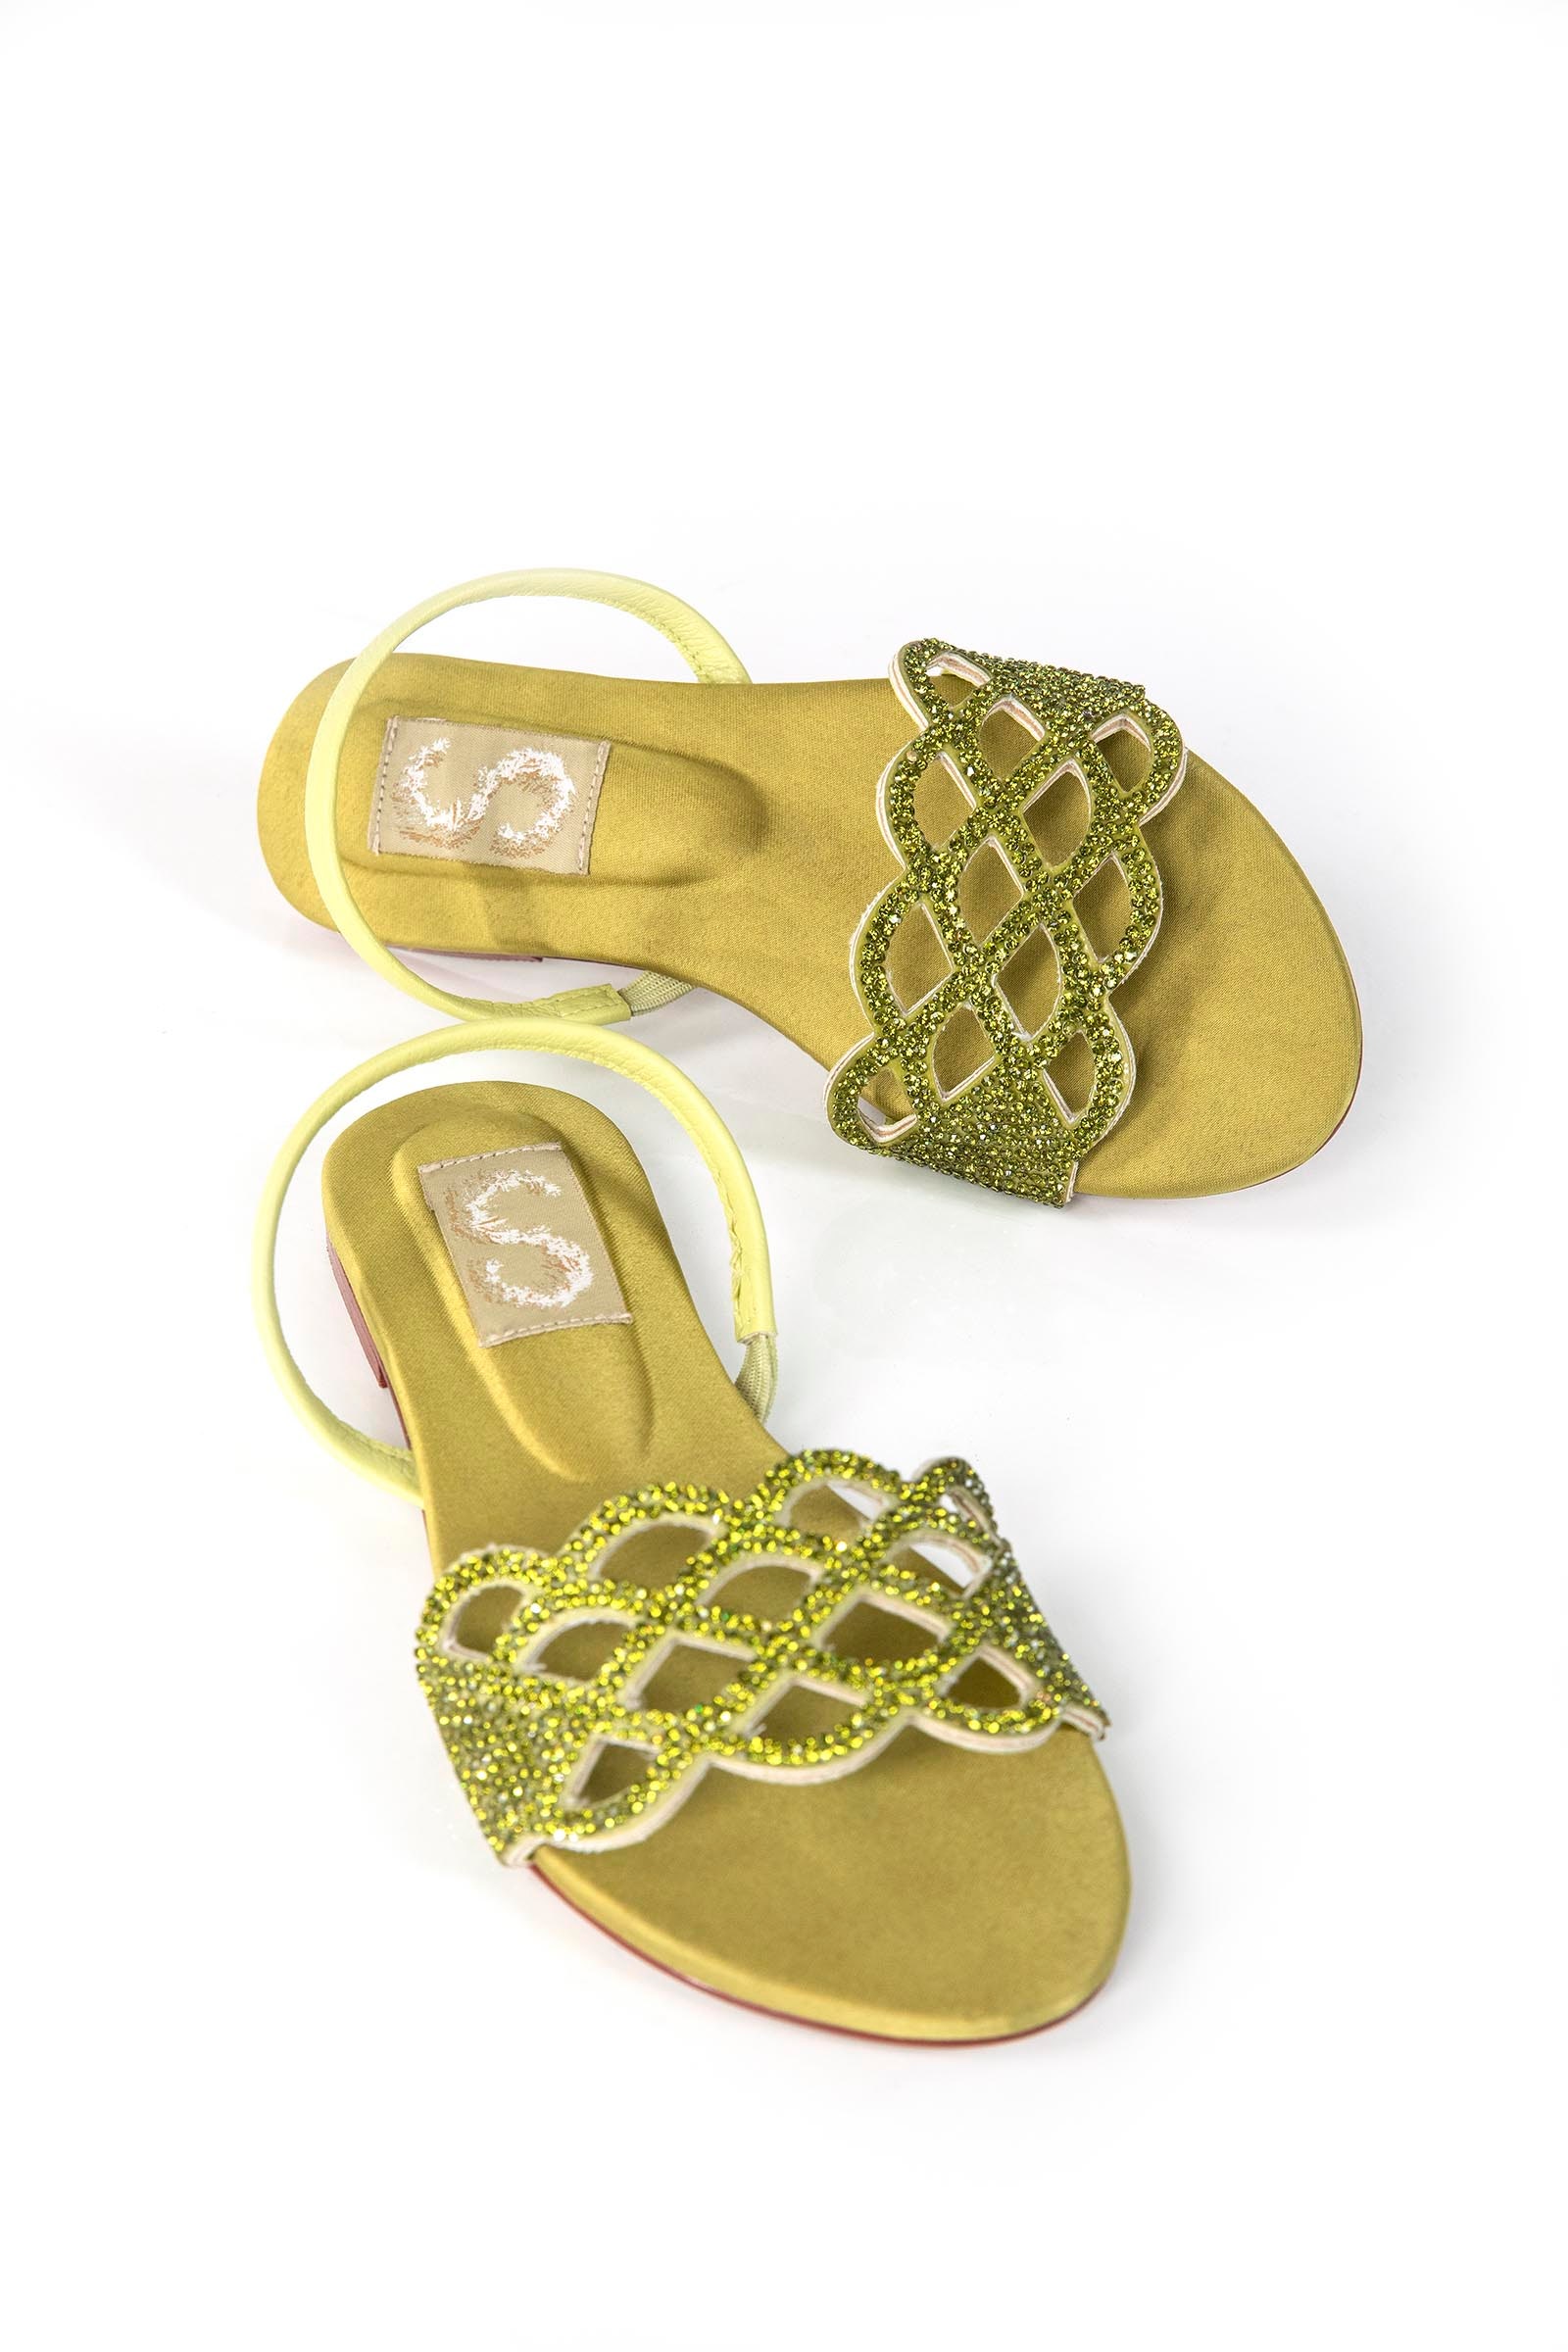
yellow gold glitter mesh sandal